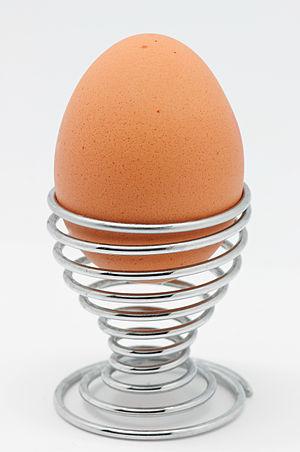
Un coquetier est un objet destiné à recevoir un œuf dur, mollet ou à la coque dans sa coquille, après cuisson. Cet objet se pose sur une soucoupe assortie ou dans l'assiette.
Le déjeuner, ou petit déjeuner, est à l'origine le premier repas de la journée, celui qui se prend au lever ou qui rompt le jeûne. Le déjeuner est également, dans certaines régions francophones, le repas pris au milieu de la journée mais cet article ne traite que du déjeuner du matin.